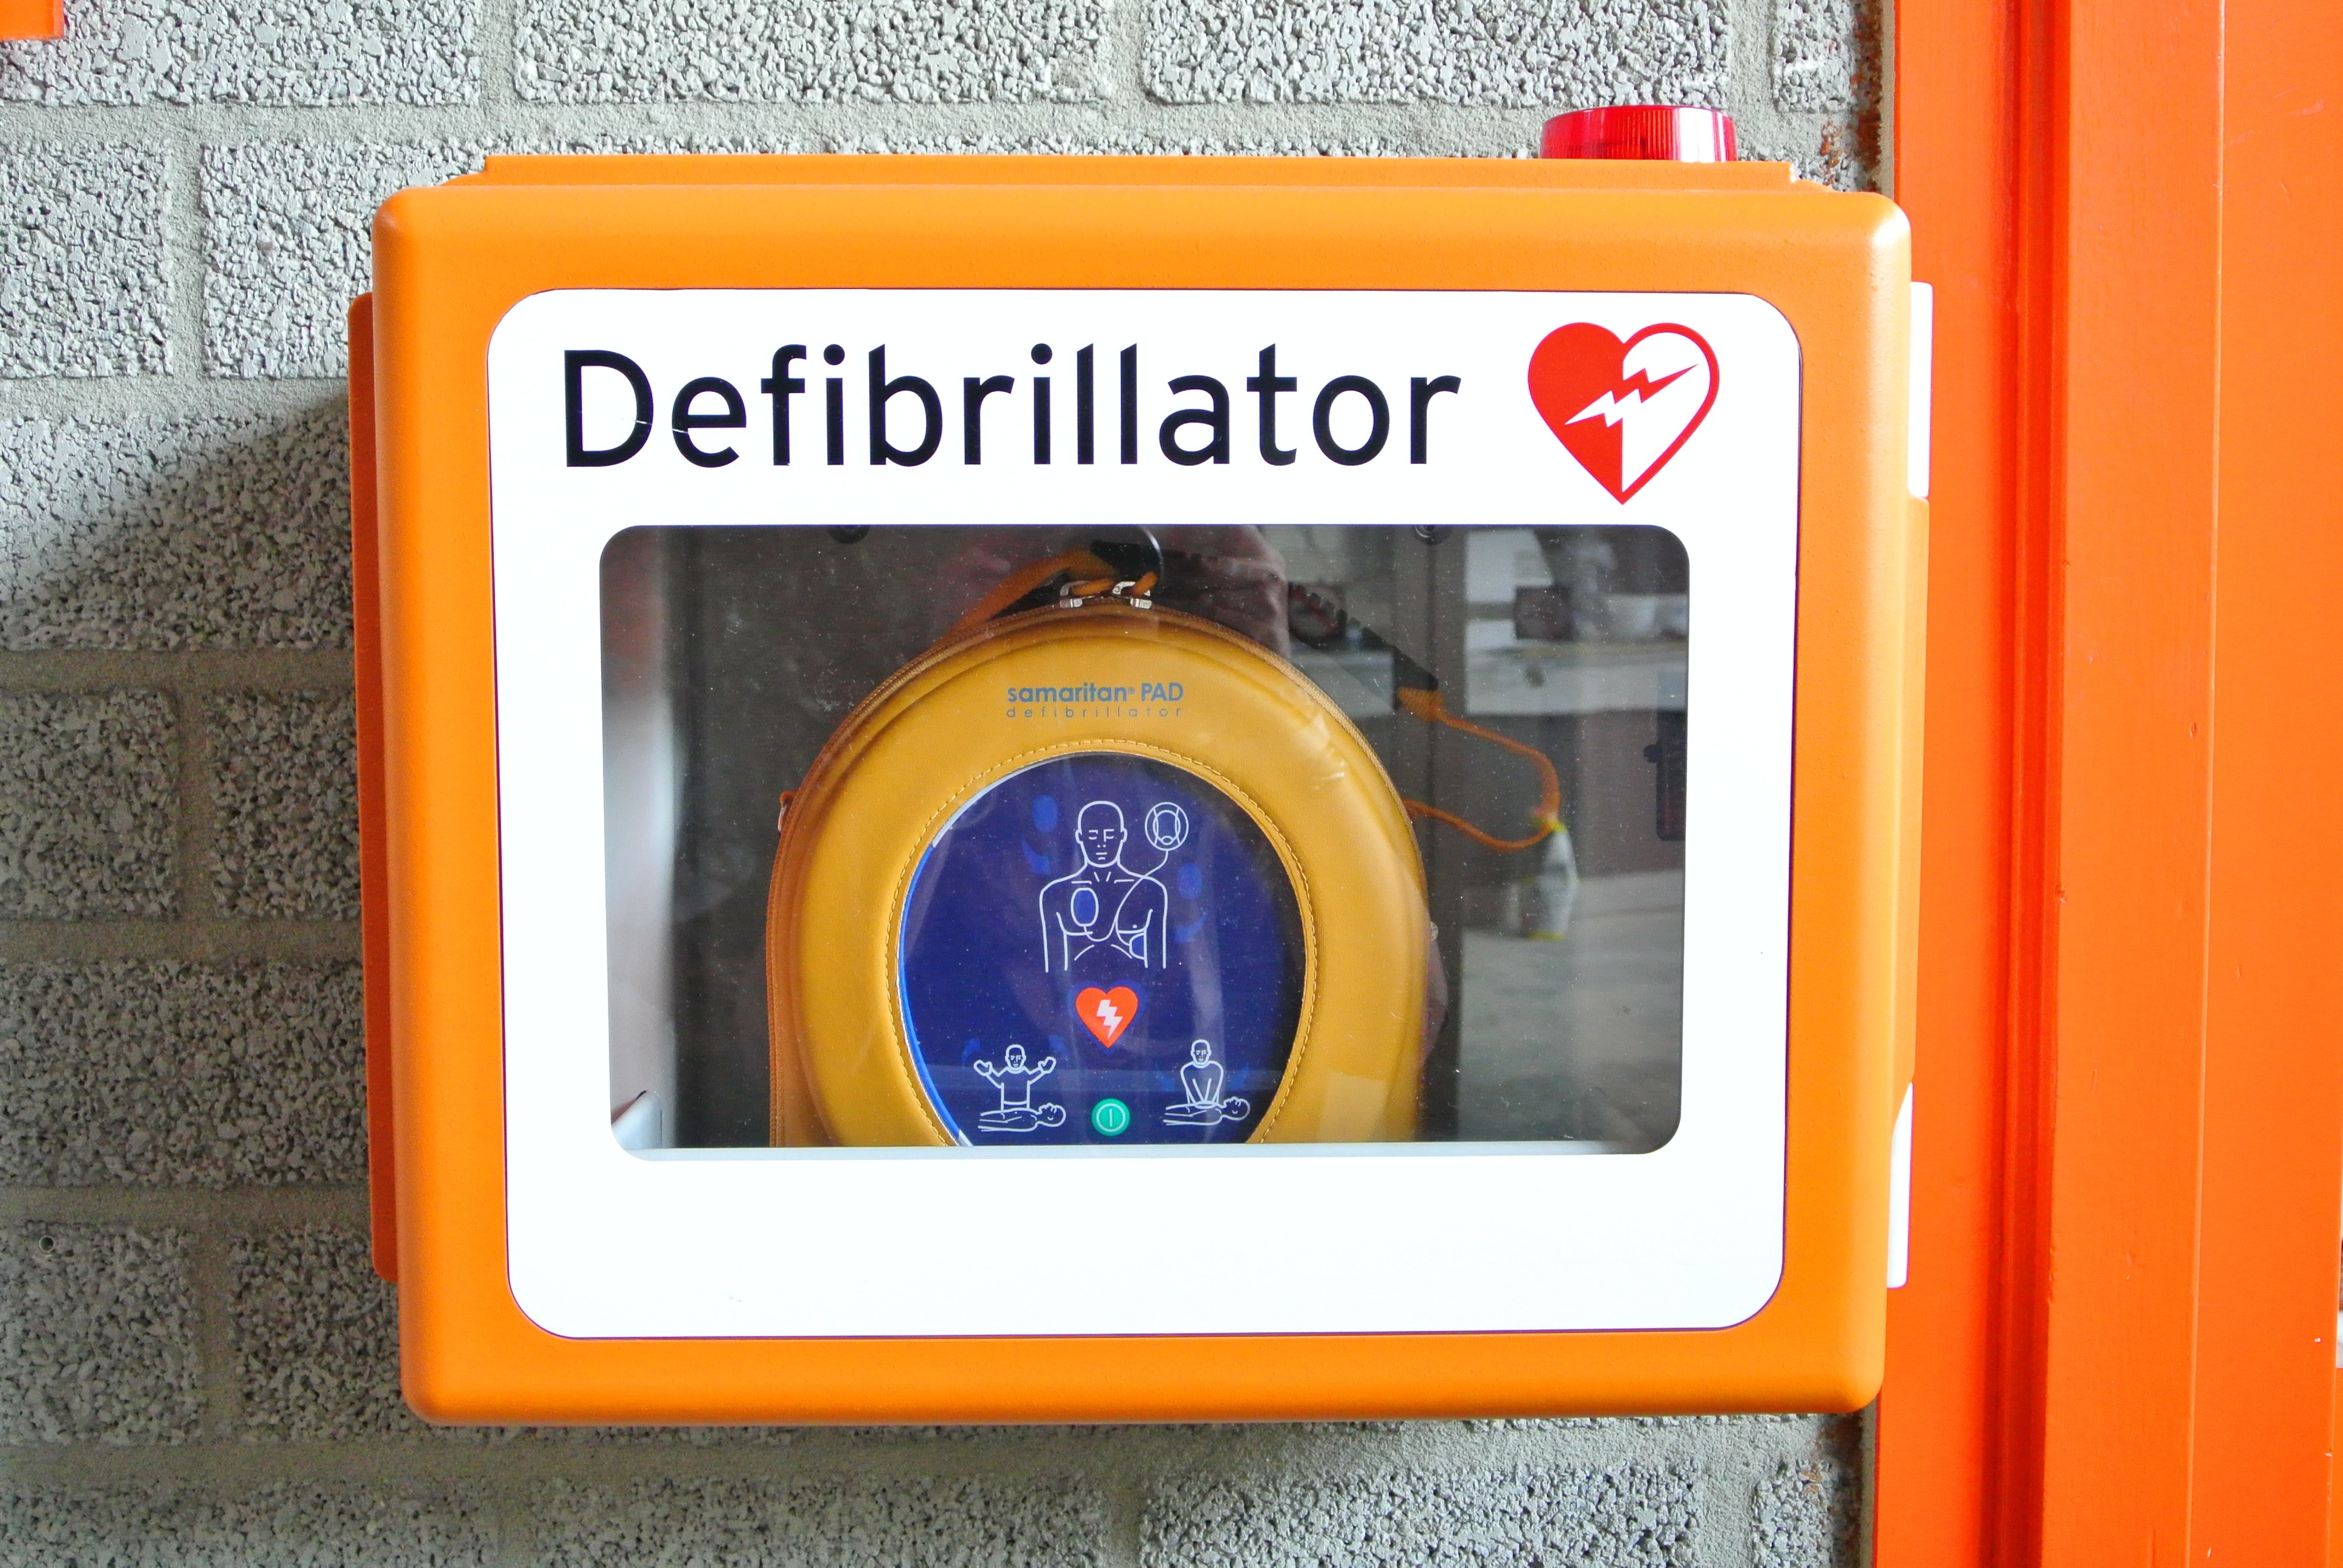
technology, heart, healthy, heal, device, product, revival, doctor, bless you, pulse, billboard, ill, medical, frequency, physician, disease, investigation, first aid, health check, heartbeat, defibrillator